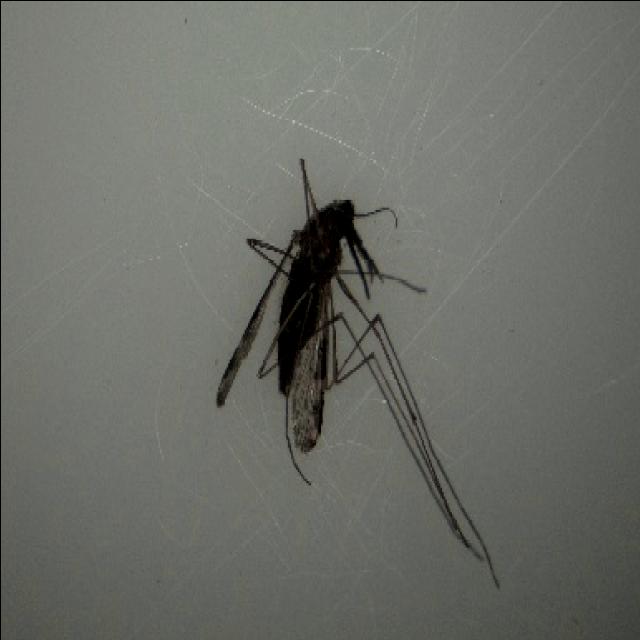
Species: anopheles_sinensis